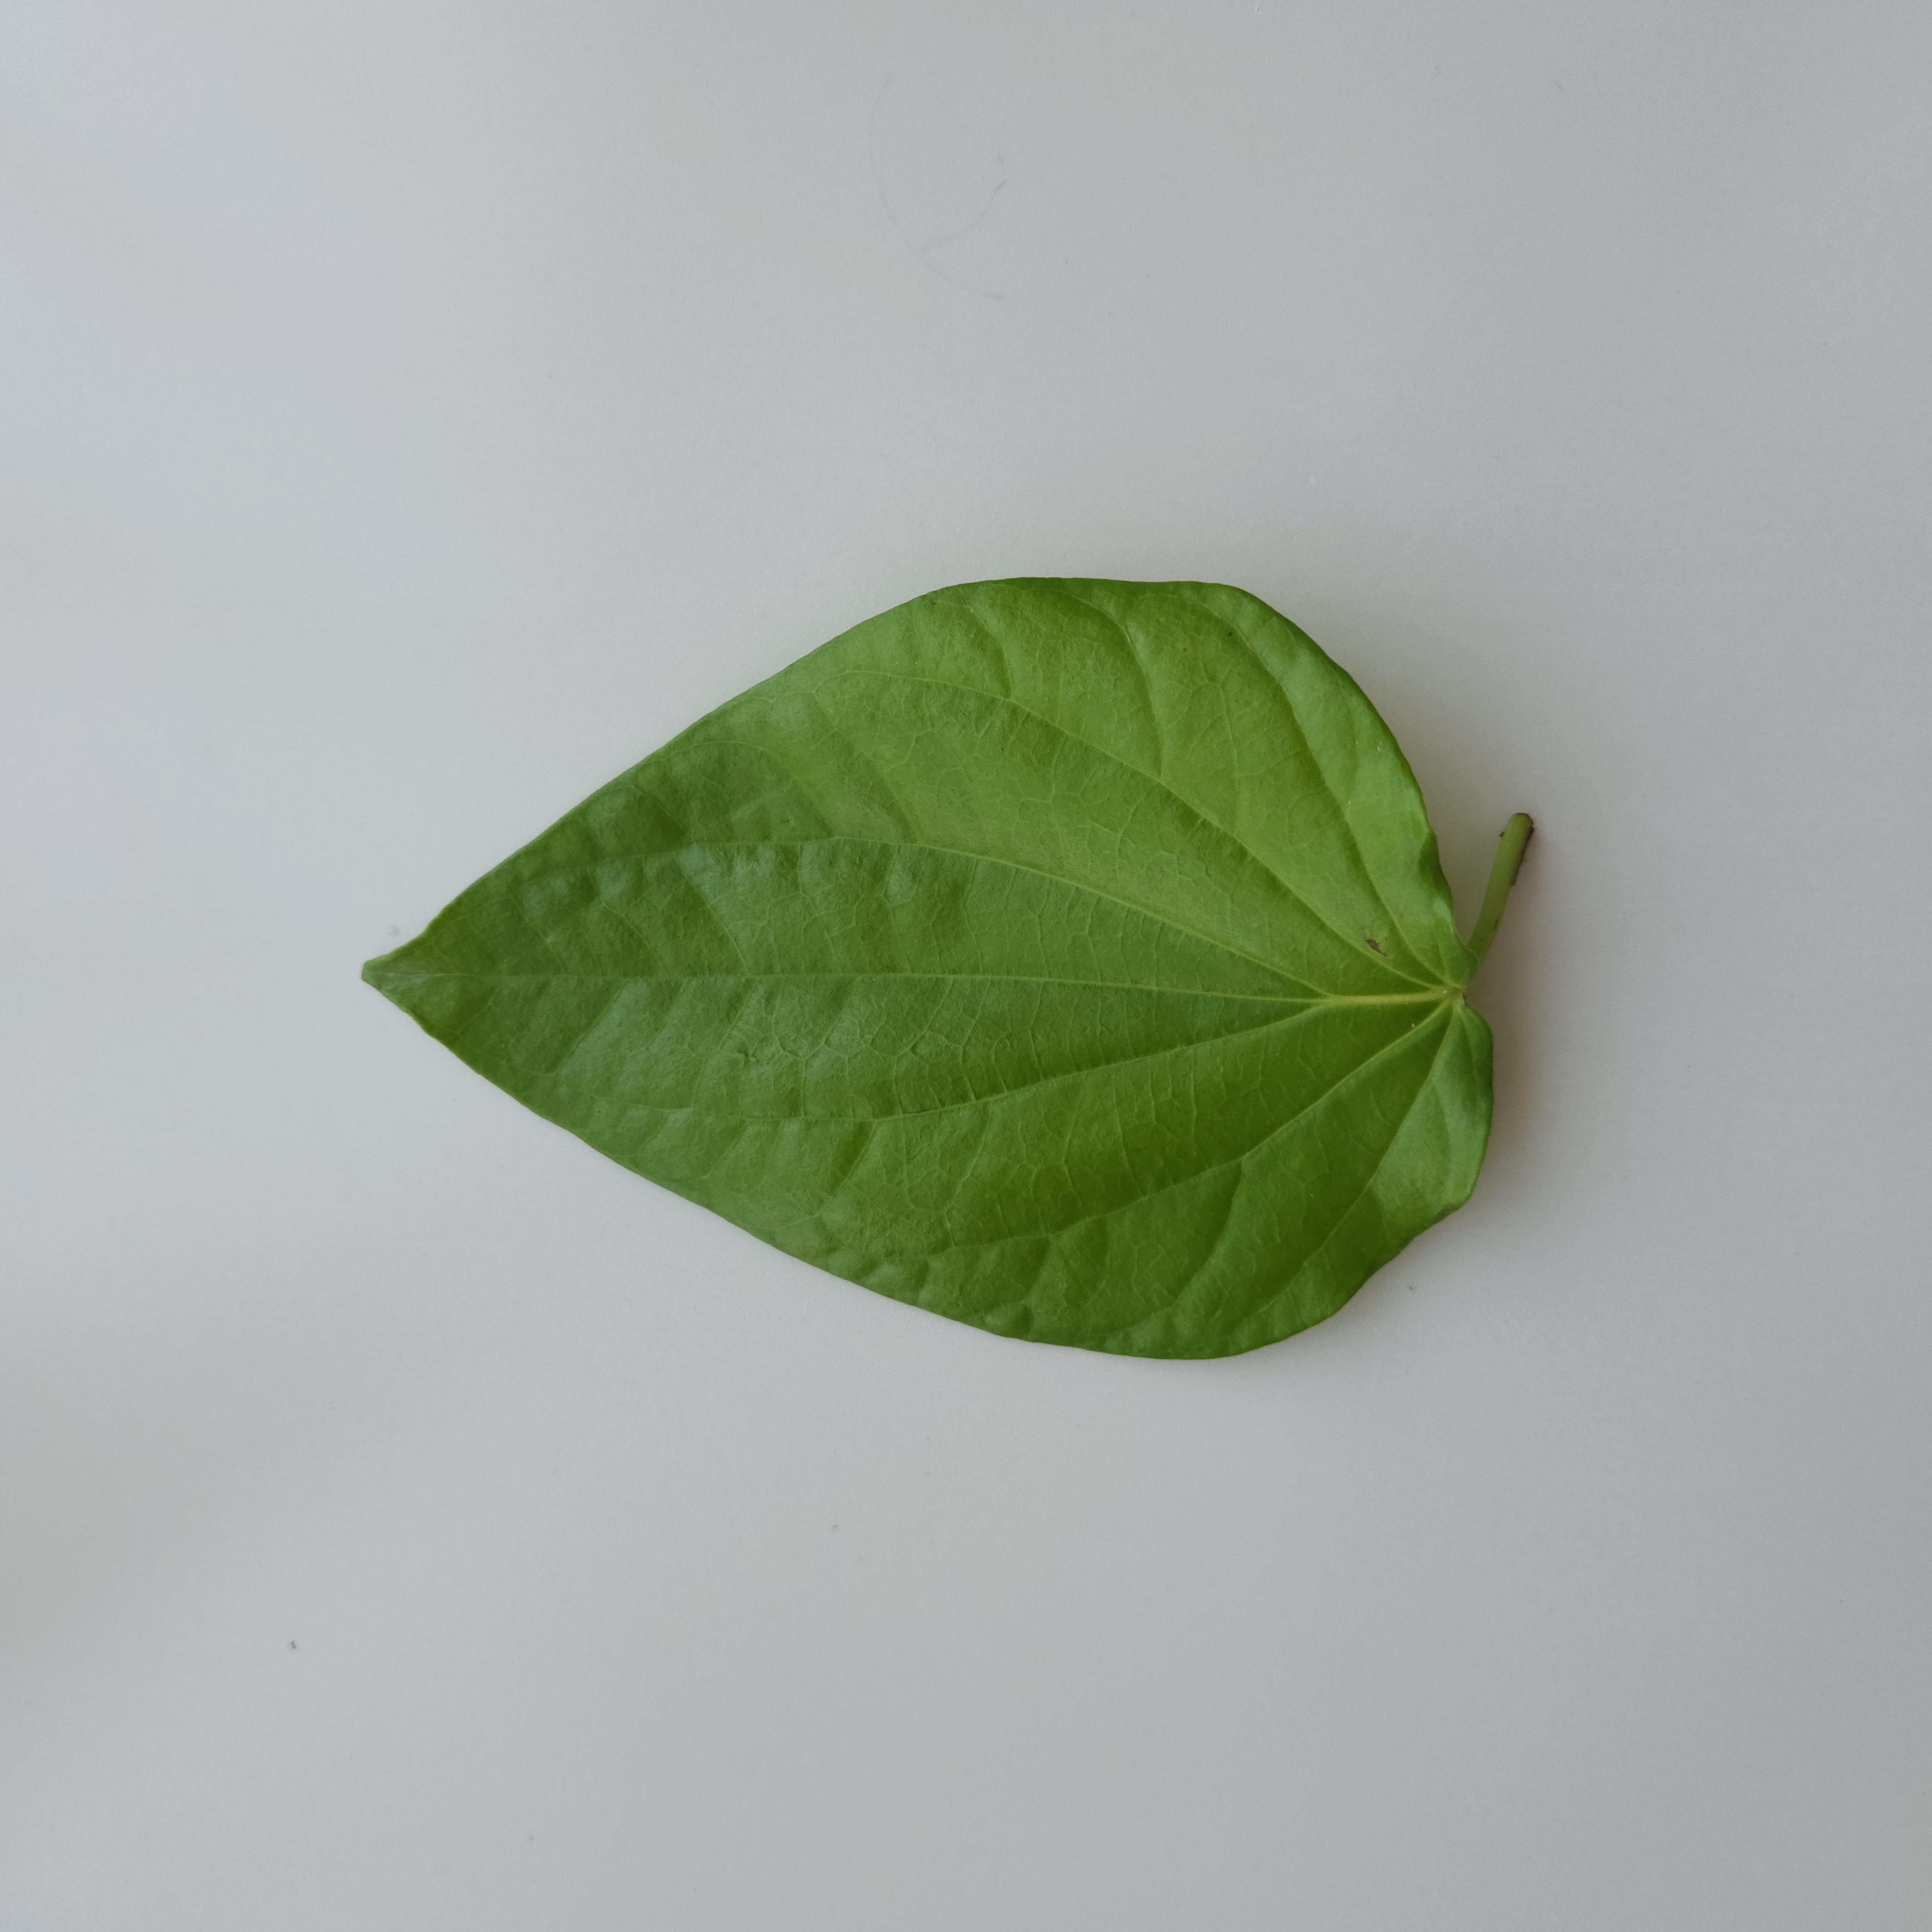
Label: Healthy